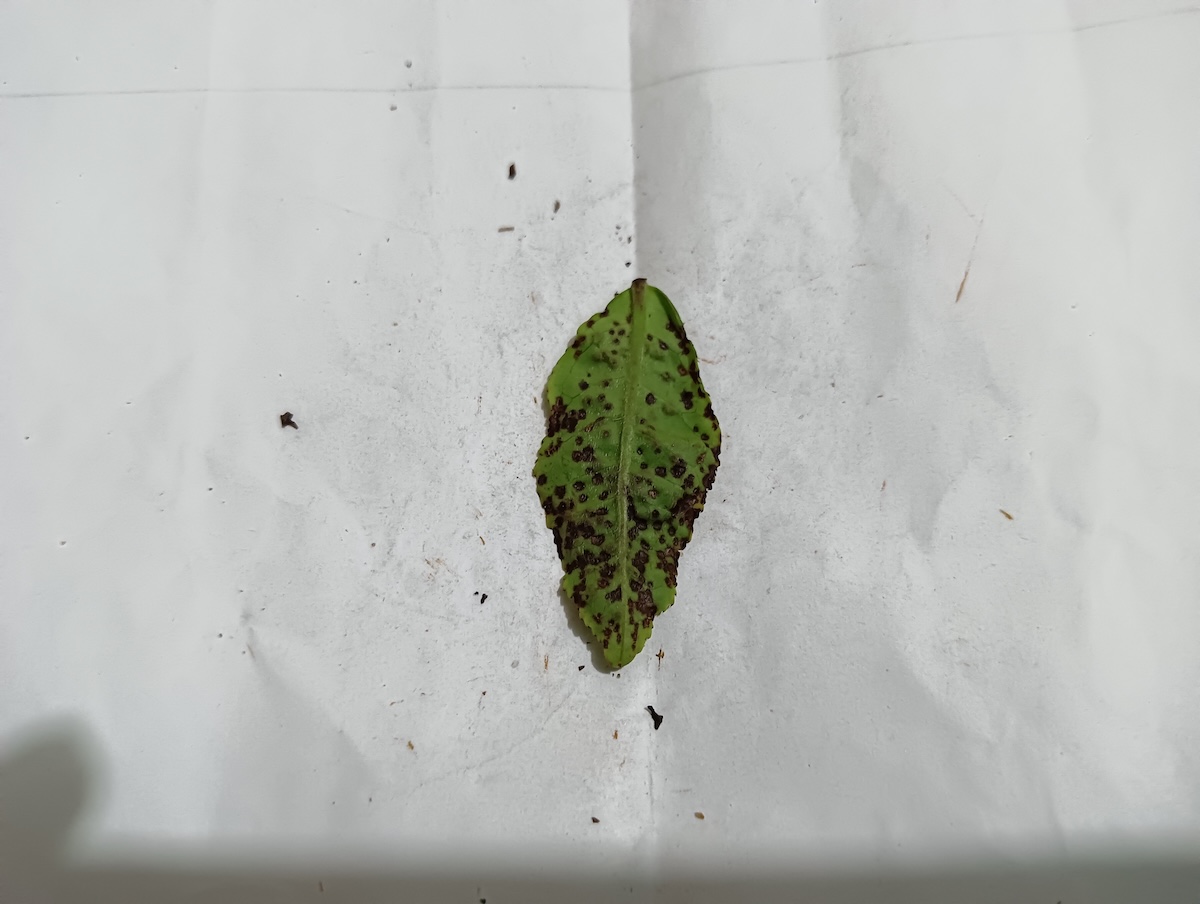
Label: Helopeltis